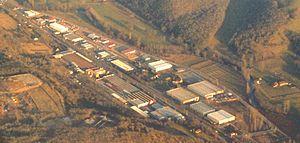
Vue aérienne de Figeac, Lot, France
Figeac est une commune française située dans le département du Lot, en région Occitanie.